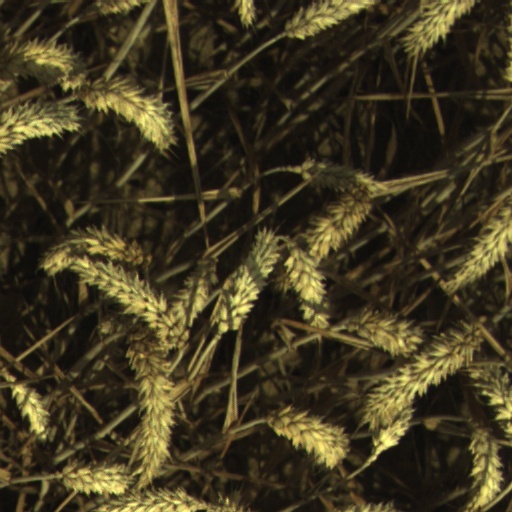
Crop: wheat